Modern Combat

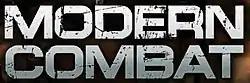
Official series logo

Modern Combat is a series of shooter video games developed and published by Gameloft mainly for Android and iOS. All installments in the series play similarly to that of the "Call of Duty" and "Battlefield" franchises and feature multiple missions in varied environments with different tasks for players to complete. The main enemies in the games are terrorists, and often, the player is accompanied by other soldiers who fight alongside them. "" is the first game in the "Modern Combat" series and was followed by 2010's "", 2011's "", 2012's "", 2014's "", 2017’s "Modern Combat: Versus", and 2019's "Modern Combat: Rebel Guns".